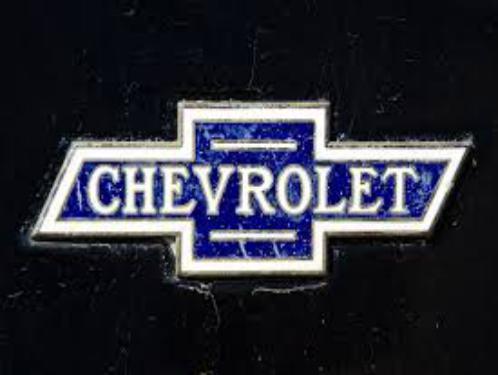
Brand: Chevrolet
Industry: Transportation